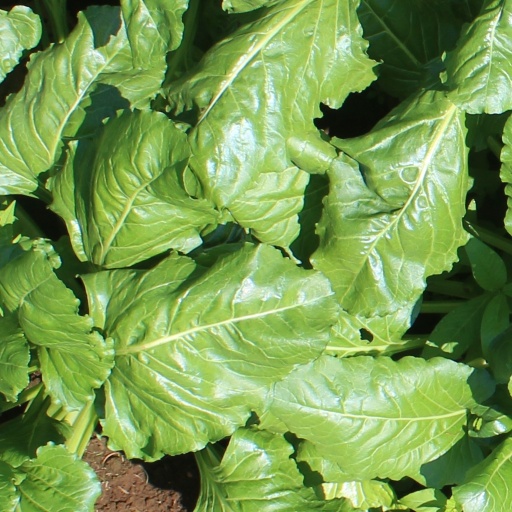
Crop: sugar beet